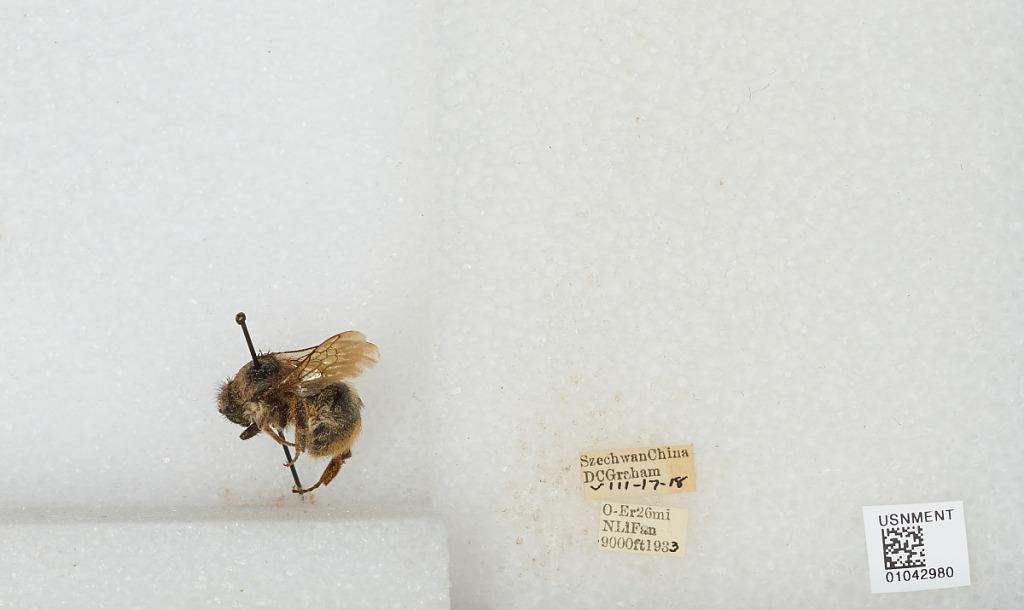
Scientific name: Bombus sp.
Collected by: D. Graham
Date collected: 1933-8-17
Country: China
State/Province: Sichuan
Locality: O-Er 26 mi N Li Fan